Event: Nepal Earthquake
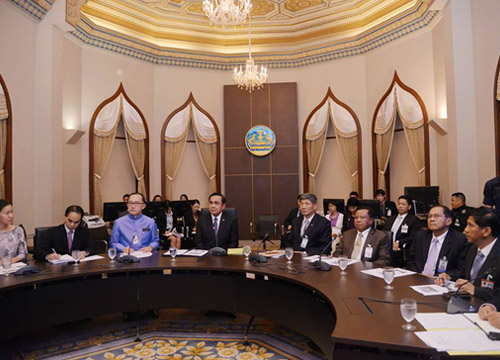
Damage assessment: no_damage